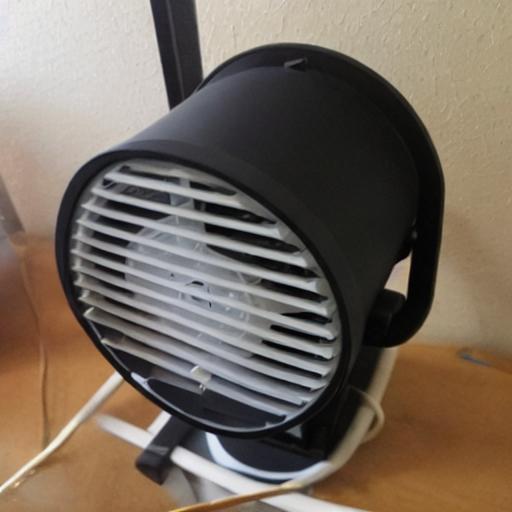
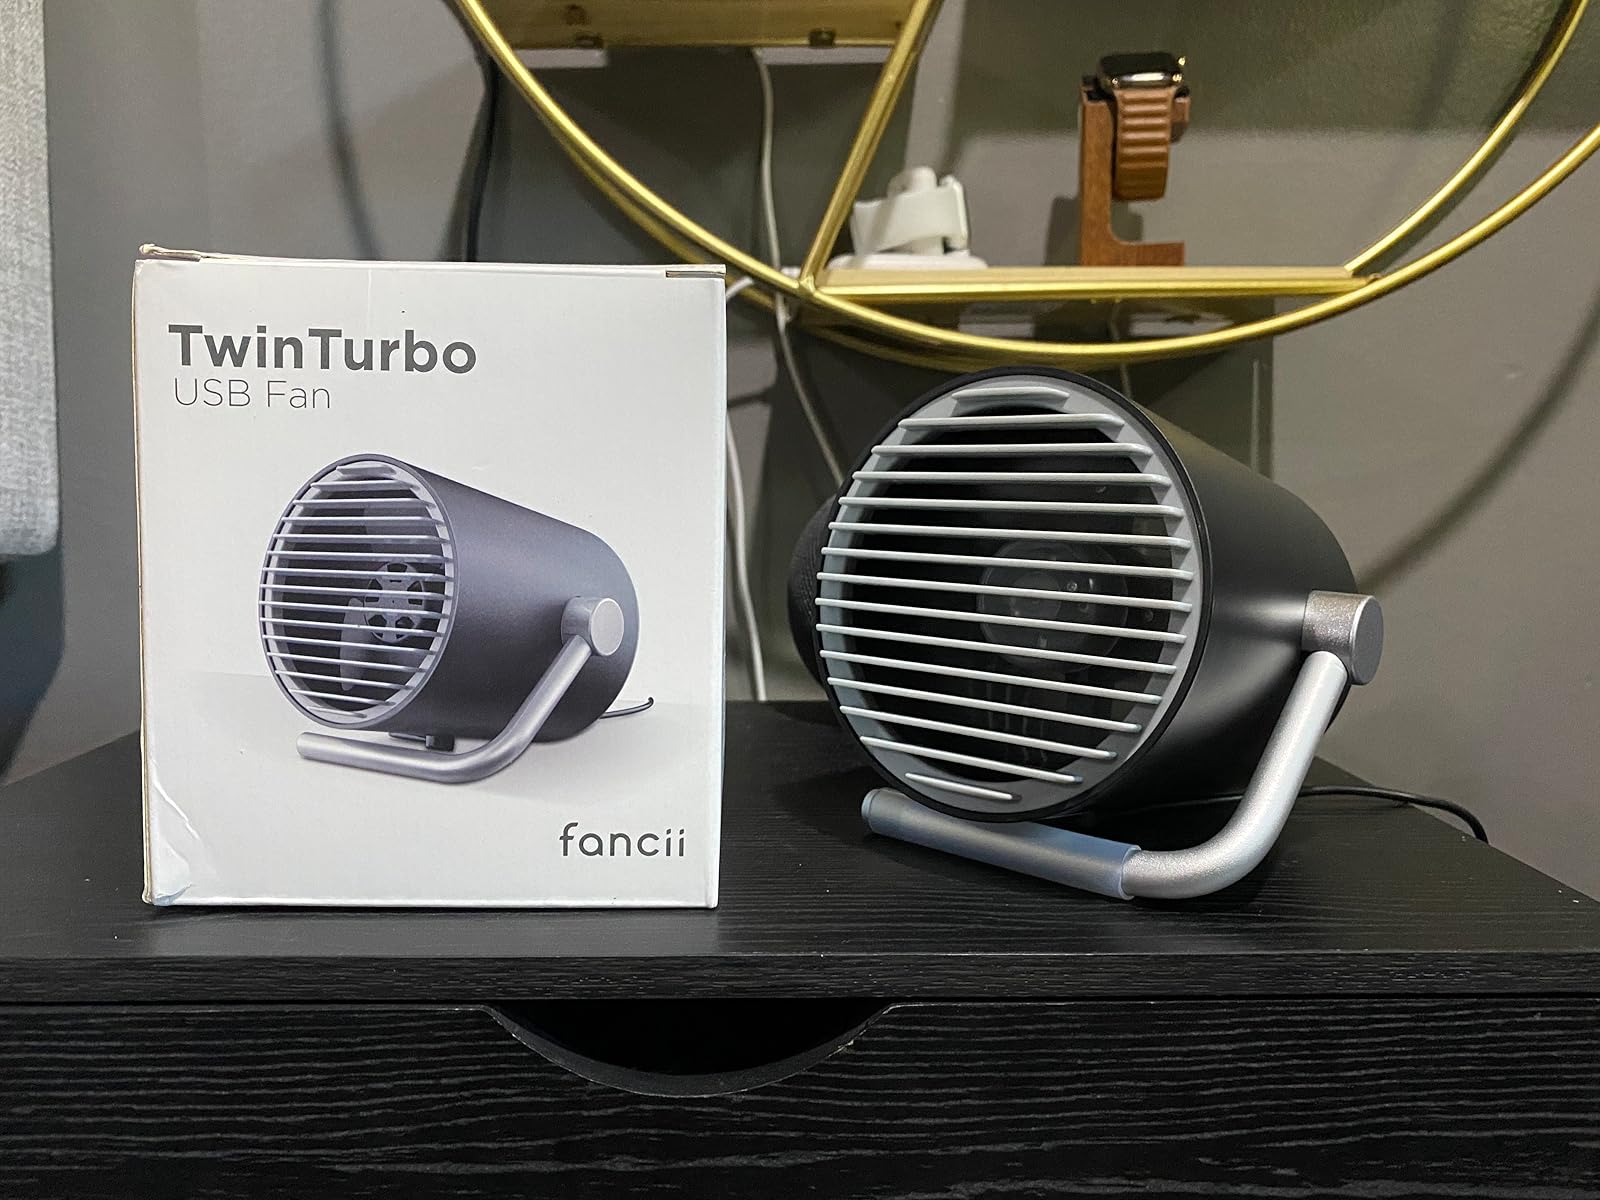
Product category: fan
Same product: no